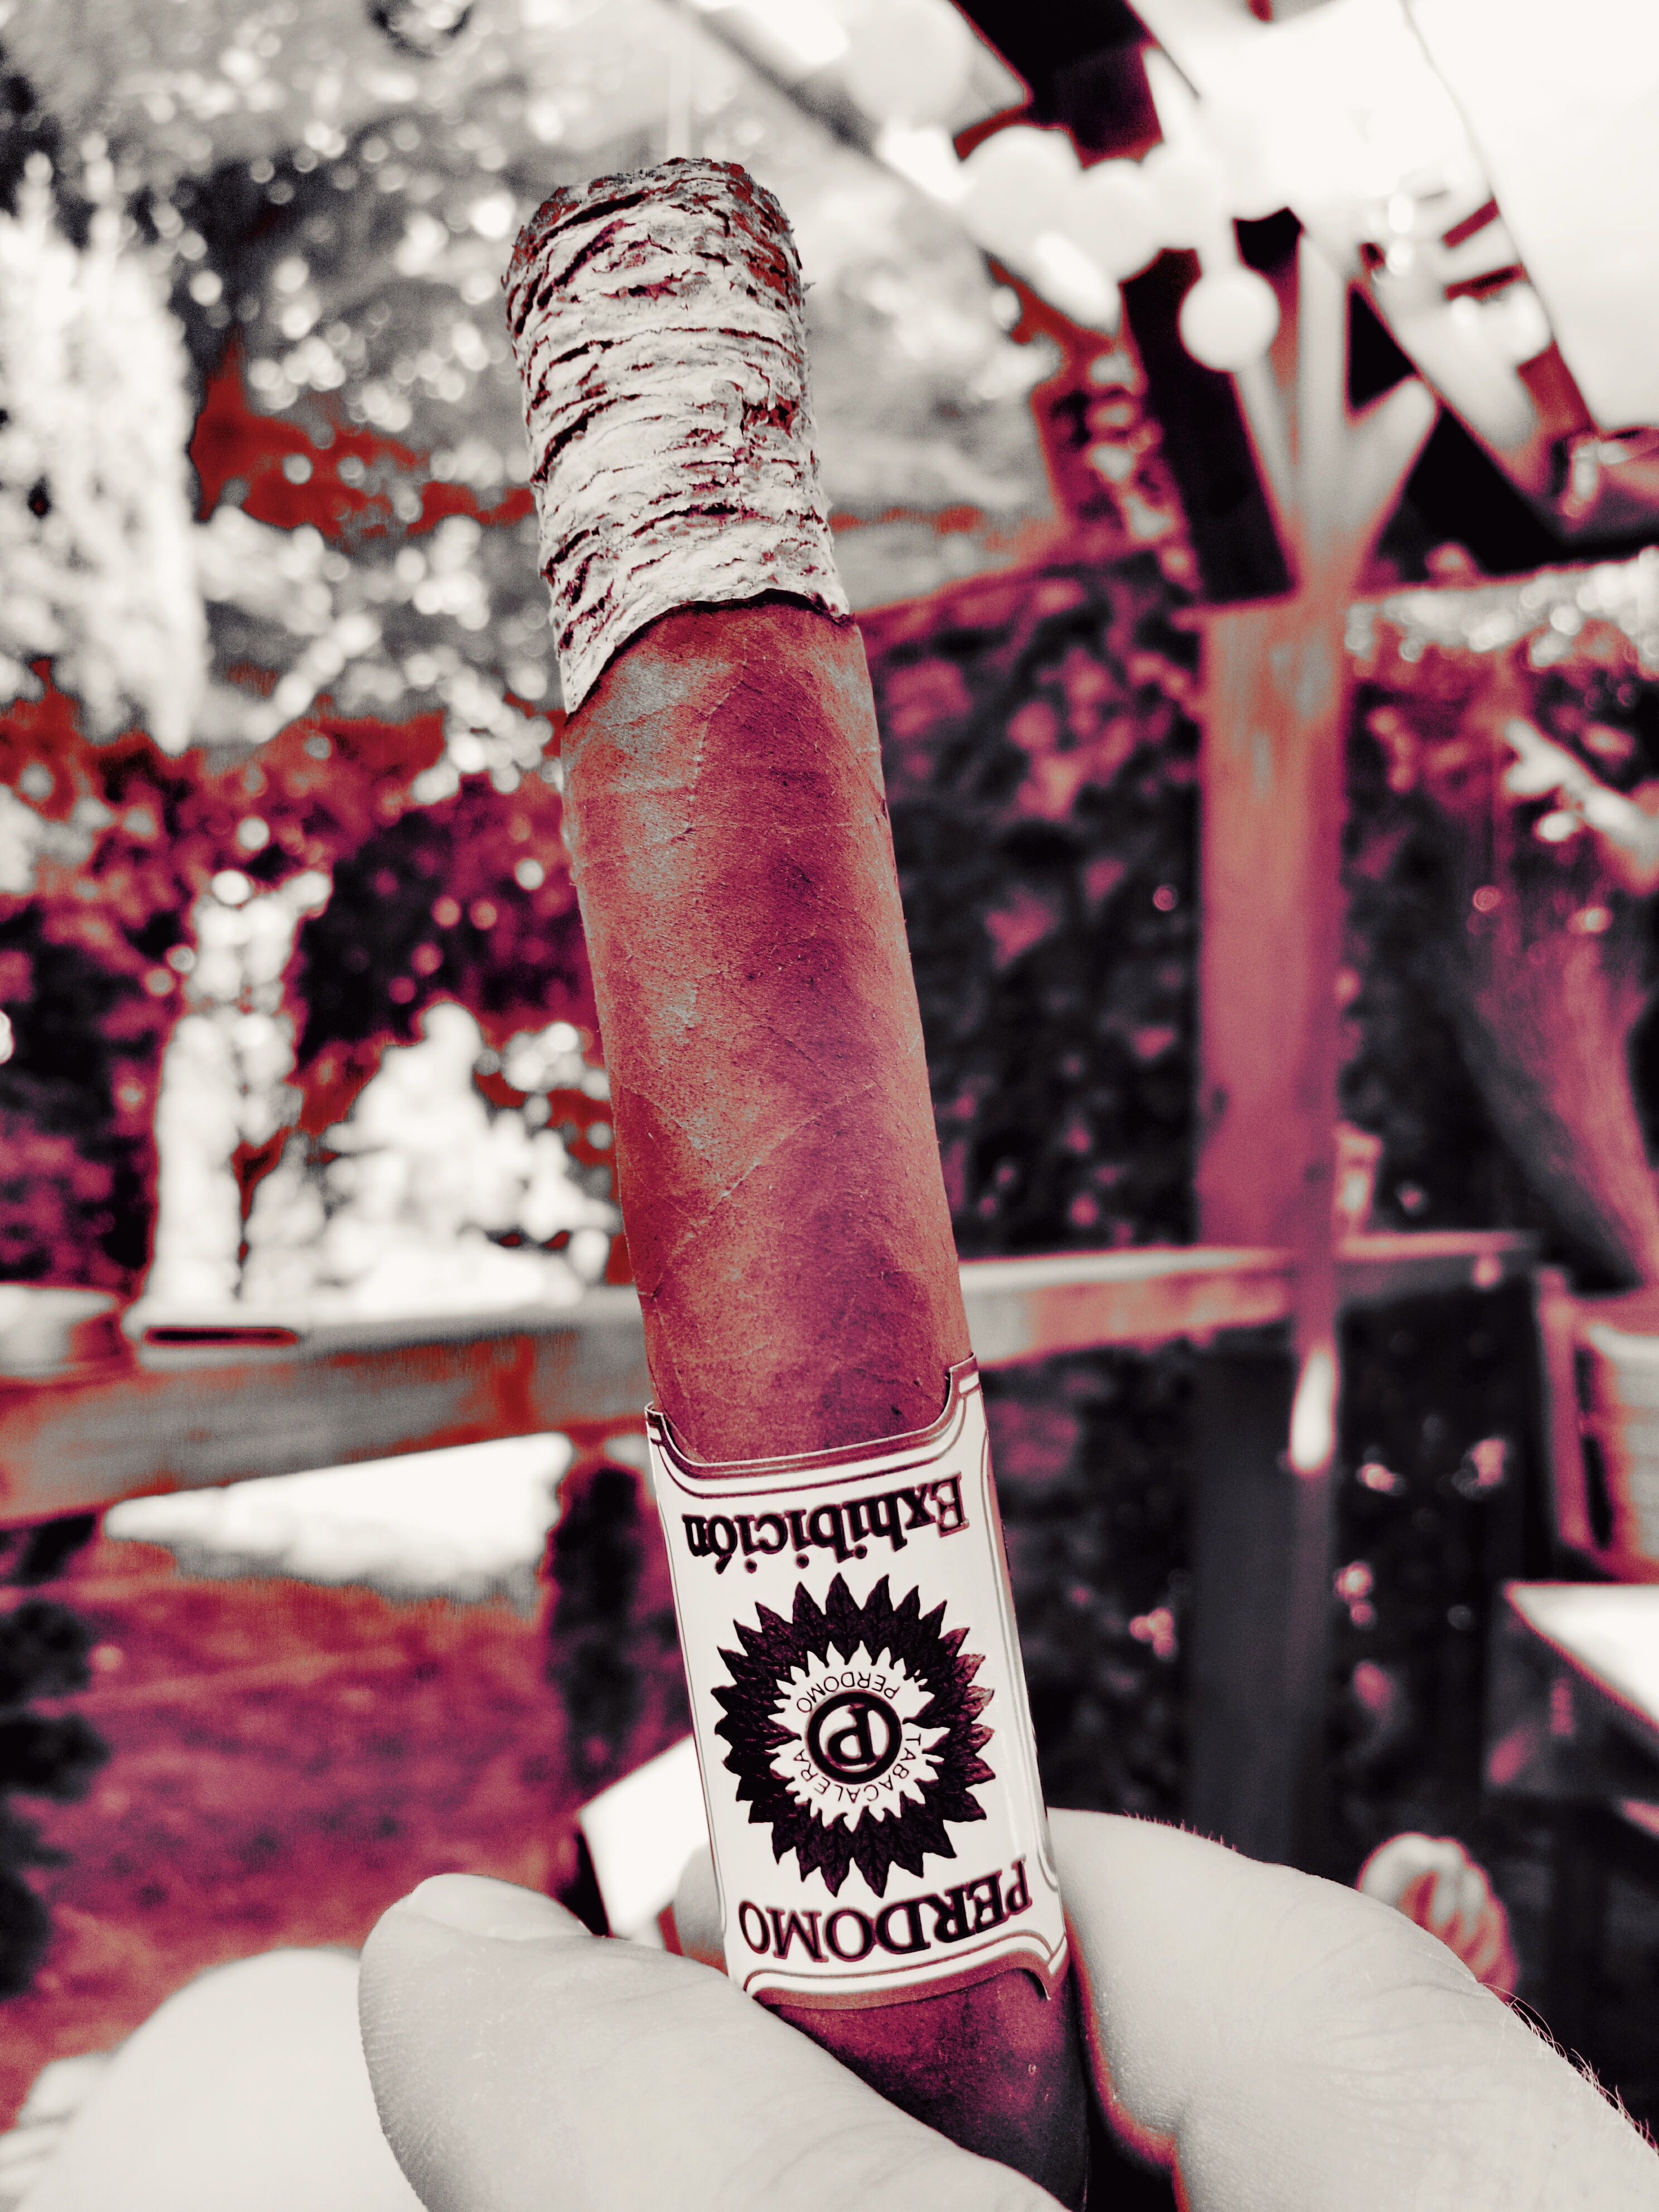
hand, winter, white, flower, live, pattern, spring, red, color, fashion, black, pink, season, photograph, beauty, cigar, enjoy